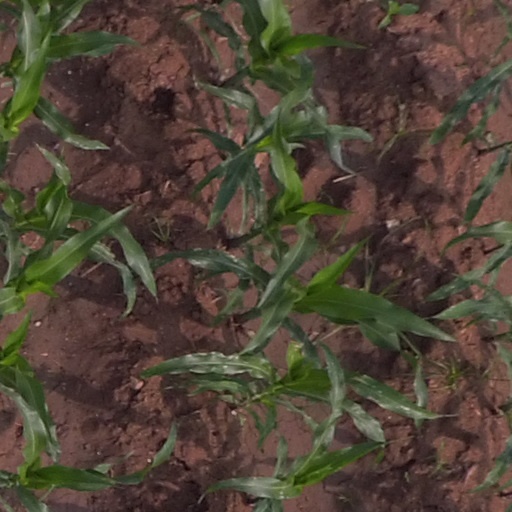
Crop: maize; corn